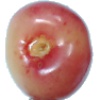
Label: cherry_rainier